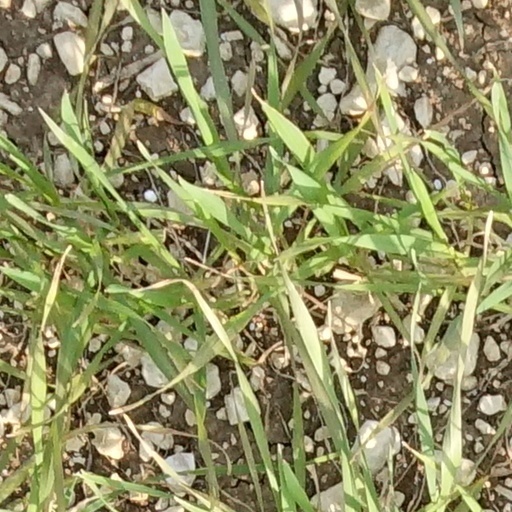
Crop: wheat